Military career of Arthur Wellesley, 1st Duke of Wellington

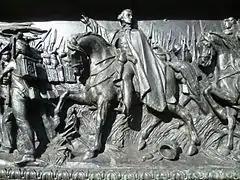
Detail of a bronze relief panel, depicting the Battle of Waterloo, beneath Carlo Marochetti's statue of the Duke of Wellington, Glasgow

Wellesley's understanding of logistics was to prove valuable in leading an expeditionary force against the French invasion of Portugal and Spain. He was adept at planning long marches through unknown territory, understanding that he not only had thousands of men to manage efficiently, but that a huge amount of supplies were required to adequately feed and sustain his army. Secure supply lines to the Portuguese coast were of vital importance if he was to maintain his ability to fight the French.